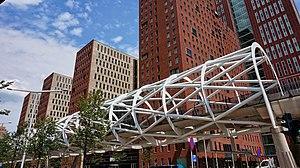
La Haye est une commune et ville néerlandaise, siège du gouvernement des Pays-Bas et chef-lieu de la province de Hollande-Méridionale. Elle n'est cependant pas la capitale, qui est Amsterdam. Au 1ᵉʳ avril 2018, la population de La Haye s'élève à 534 261 habitants, ce qui en fait la troisième ville des Pays-Bas derrière Amsterdam et Rotterdam. Elle fait partie de la conurbation de la Randstad — comprenant Amsterdam, Haarlem, Leyde, Rotterdam et Utrecht — comptant 7 100 000 habitants.